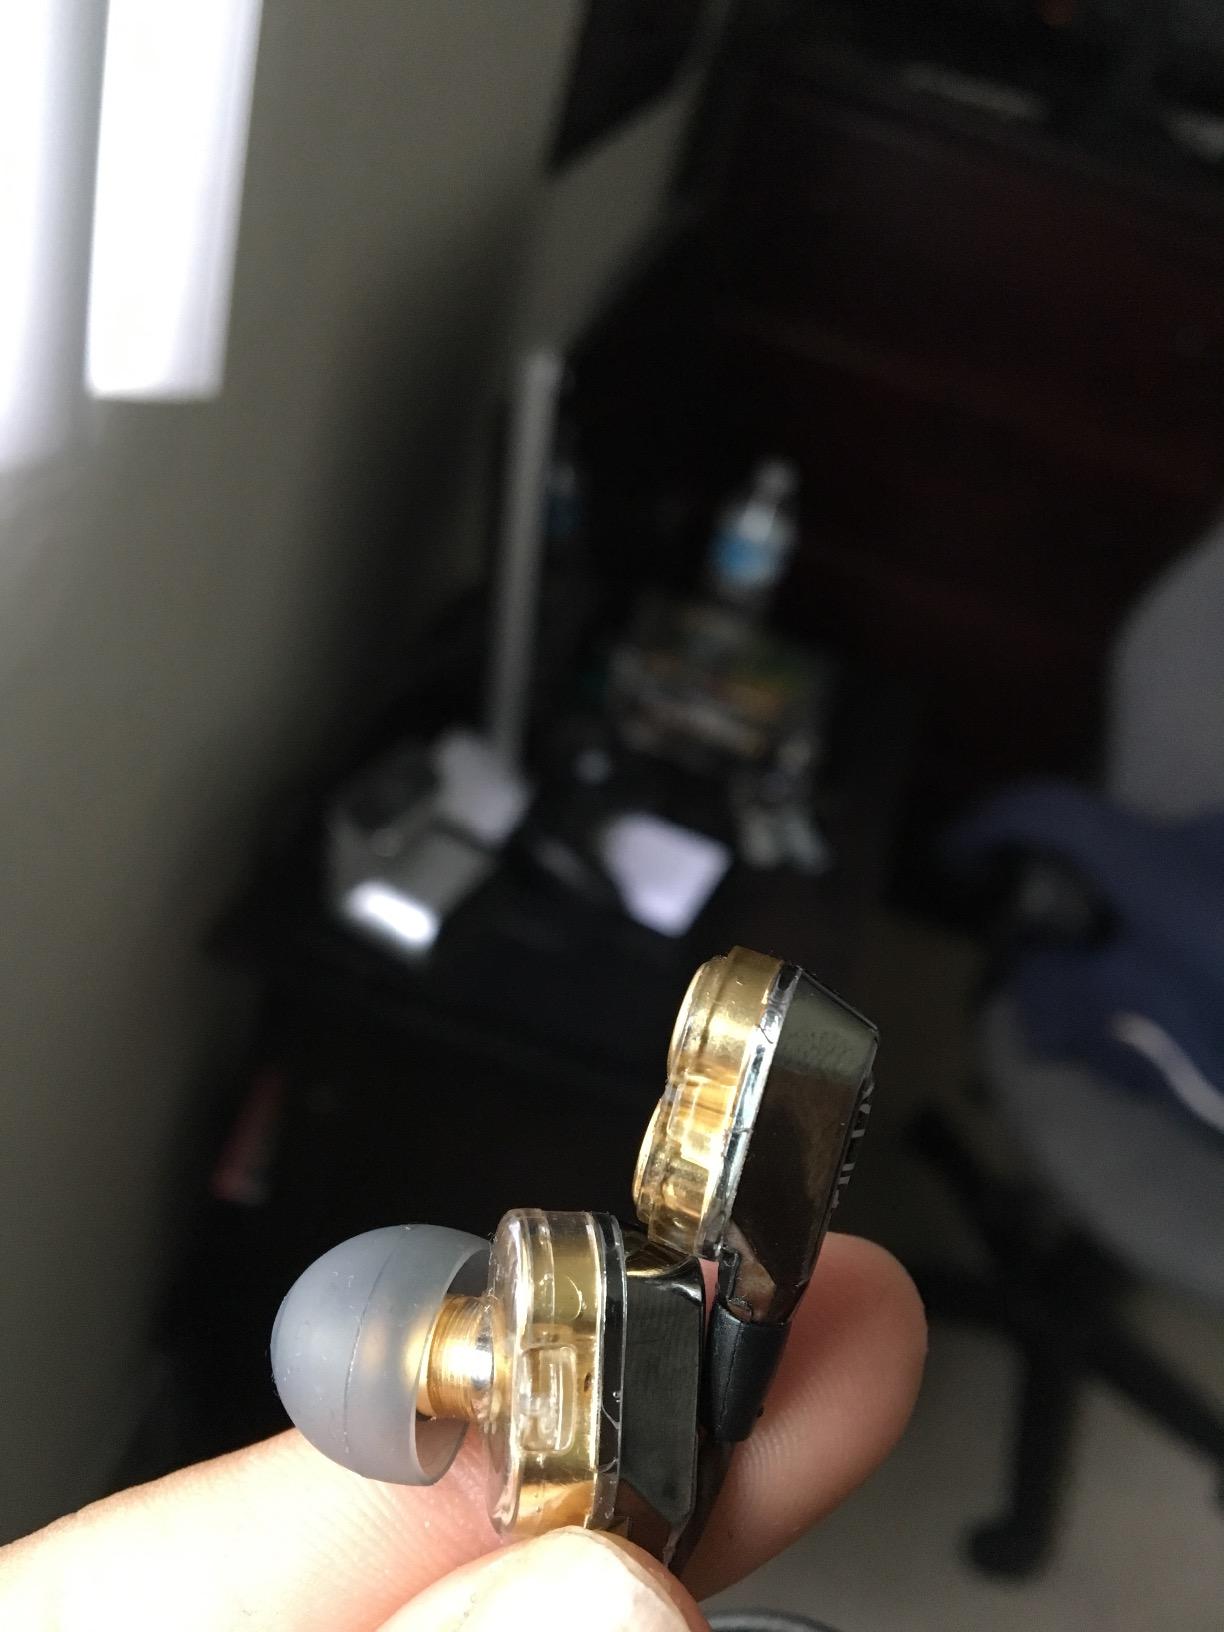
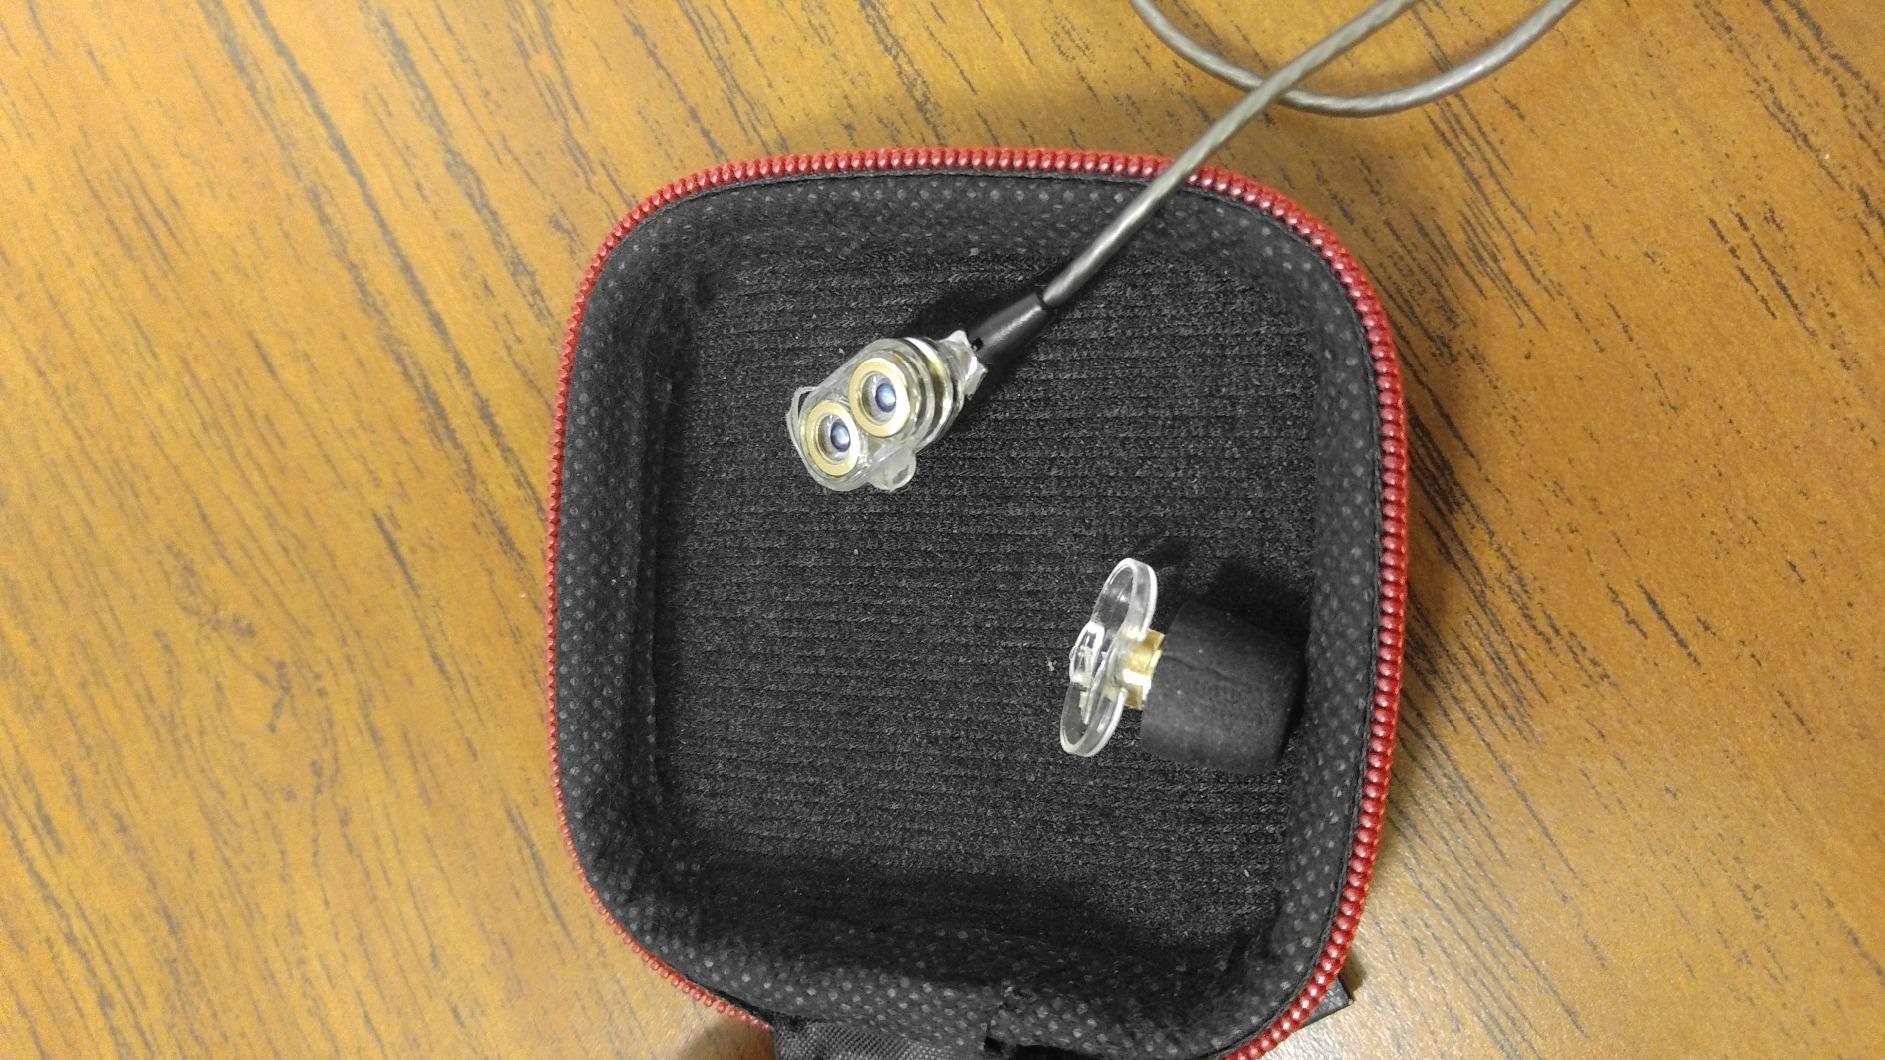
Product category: headphones
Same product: yes